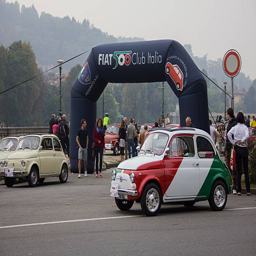
automobile model : the history of the car